Xu Xu

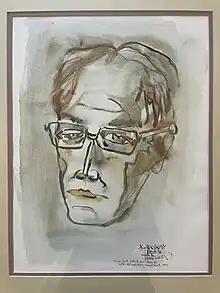
Portrait of Xu Xu by Max Liu, 1979.

Xu Xu, aka Hsu Yu, was the pen name of Xu Boxu (11 November 1908 – 5 October 1980), an important figure in modern Chinese literature. Born in Cixi in the coastal province of Zhejiang, Xu Xu attended Peking University between 1927 and 1932 where he studied philosophy and psychology. In 1932, he moved to Shanghai where he became an associate of Lin Yutang, a liberal and polyglot intellectual who ran a number of successful literary journals. In 1950, Xu Xu left the newly founded People's Republic of China for Hong Kong where he stayed for the rest of his life. Best known as the author of the modern gothic tale "Ghost Love" (鬼戀, 1937) or his wartime spy-epic "The Rustling Wind" (風蕭蕭, 1944), Xu Xu was also a prolific poet, playwright, essayist, literary critic, journal editor, and professor of literature. Many of his popular novels were turned into movies or TV series in post-war Hong Kong and Taiwan. As a writer, editor, and educator, Xu Xu has had a formative impact on a younger generation of post-war writers emerging in Hong Kong and Taiwan. In much of his fiction, and especially in his later works from Hong Kong, Xu Xu explored reality-defying experiences and displayed neo-romantic tendencies, such as aesthetic escapism and mysticism, which place him in the proximity of other modern artists associated with the global revival of romanticism in the 20th century. He was nominated for the 1973 Nobel Prize in Literature.